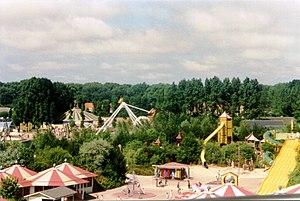
MeliparkCariocaPanorama
Meli Park était un parc d'attractions situé à Adinkerque sur la commune de La Panne, dans la Province de Flandre-Occidentale, en Belgique. Le parc ouvre le 21 avril 1935 sur le thème des abeilles et du monde de l'apiculture. Il est créé par Alberic-Joseph Florizoone, industriel et apiculteur. Après 64 ans d'exploitation, la direction décide de le vendre au Studio 100 en octobre 1999 et le parc est désormais nommé Plopsaland.